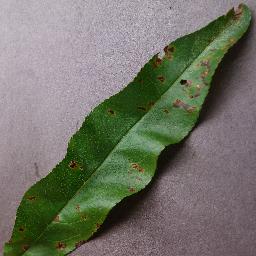
Label: Peach___Bacterial_spot